List of colonial governors of Italian Somaliland

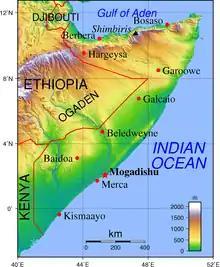
Somalia after independence in 1960, when British Somaliland and the Trust Territory of Somaliland disappeared with their political union

From 1941 until 1950, Italian Somaliland was governed by the British Military Administration. The territory was thereafter administered as the Trust Territory of Somaliland, a United Nations trusteeship with Italian administration. The governors were: